Jani Allan

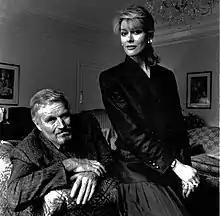
Allan with Charlton Heston at the Hyde Park Hotel in 1990 for a "Sunday Times" (UK) interview

In 1990, she also worked as an occasional society columnist for the (London) "Sunday Times", interviewing personalities such as Charlton Heston for the newspaper and publishing opinion pieces for the newspaper.